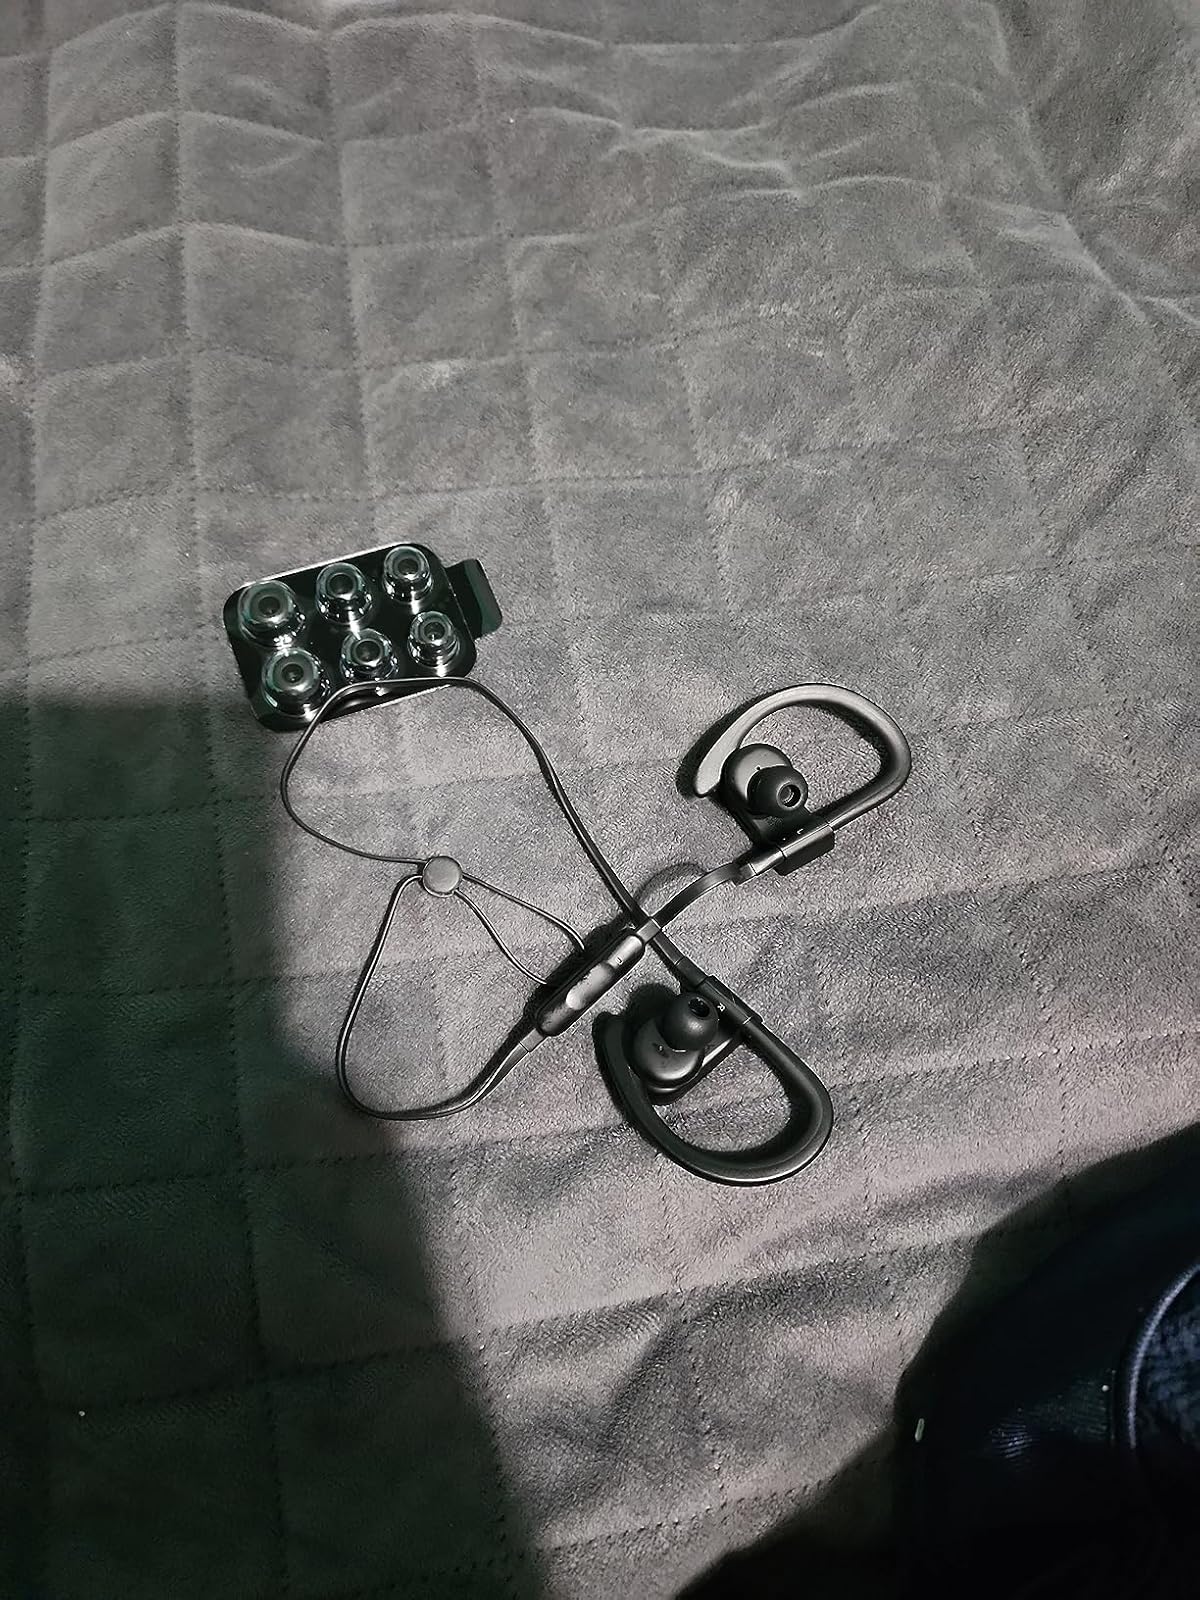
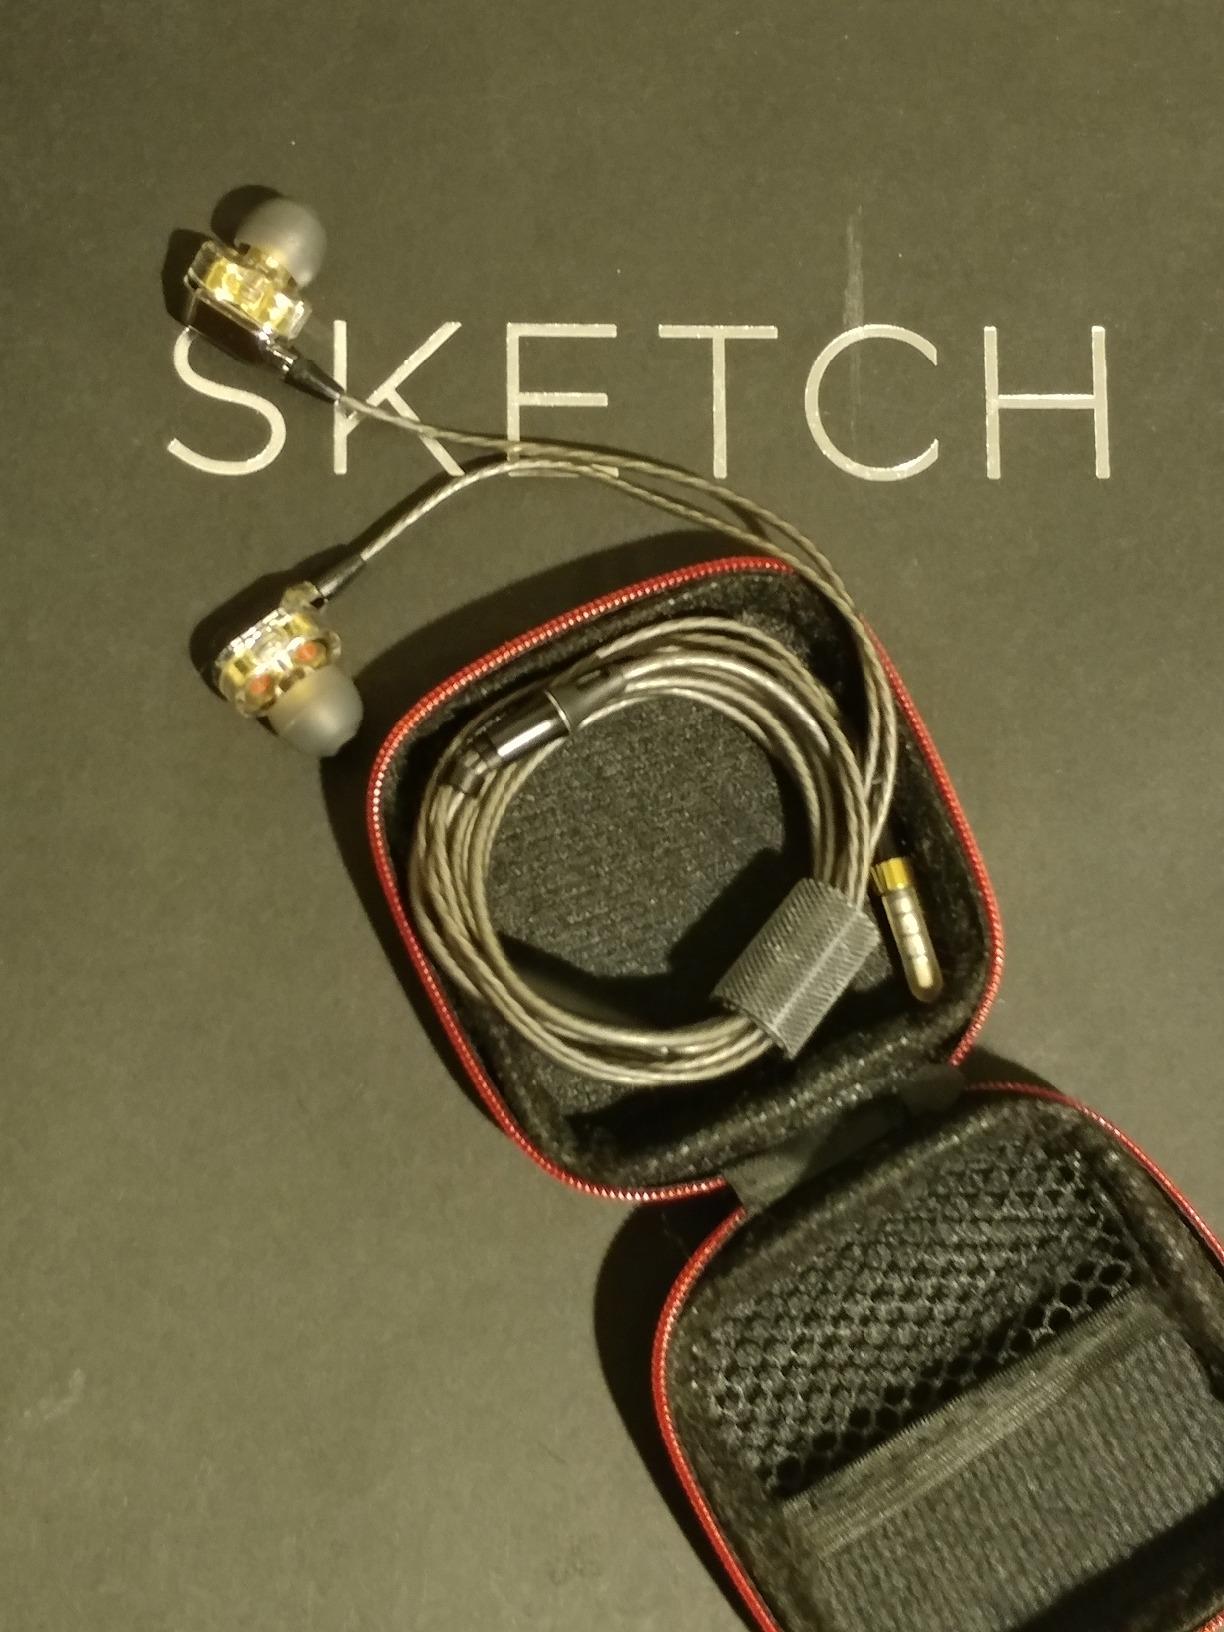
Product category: headphones
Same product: no